Thomas Yale (chancellor)

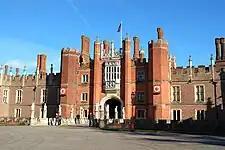
Hampton Court Palace, where Thomas's brother, Roger Lloyd Yale, was Secretary to Cardinal Wolsey, and member of his household

Thomas had two brothers, one named Roger, the other named John. Roger Lloyd Yale of Brynglas was Secretary to Cardinal Wolsey, along with Thomas Cromwell, and was married to Katherine, a daughter of William ap Griffith Vychan, Baron of Edeirnion and Lord of Kymmer-yn-Edeirnion. His patron, Cardinal Wolsey, was Henry VIII's chief minister, the owner of Hampton Court Palace, and England's most powerful man, next to the King, as Lord High Chancellor, and played a major role in the English Reformation.